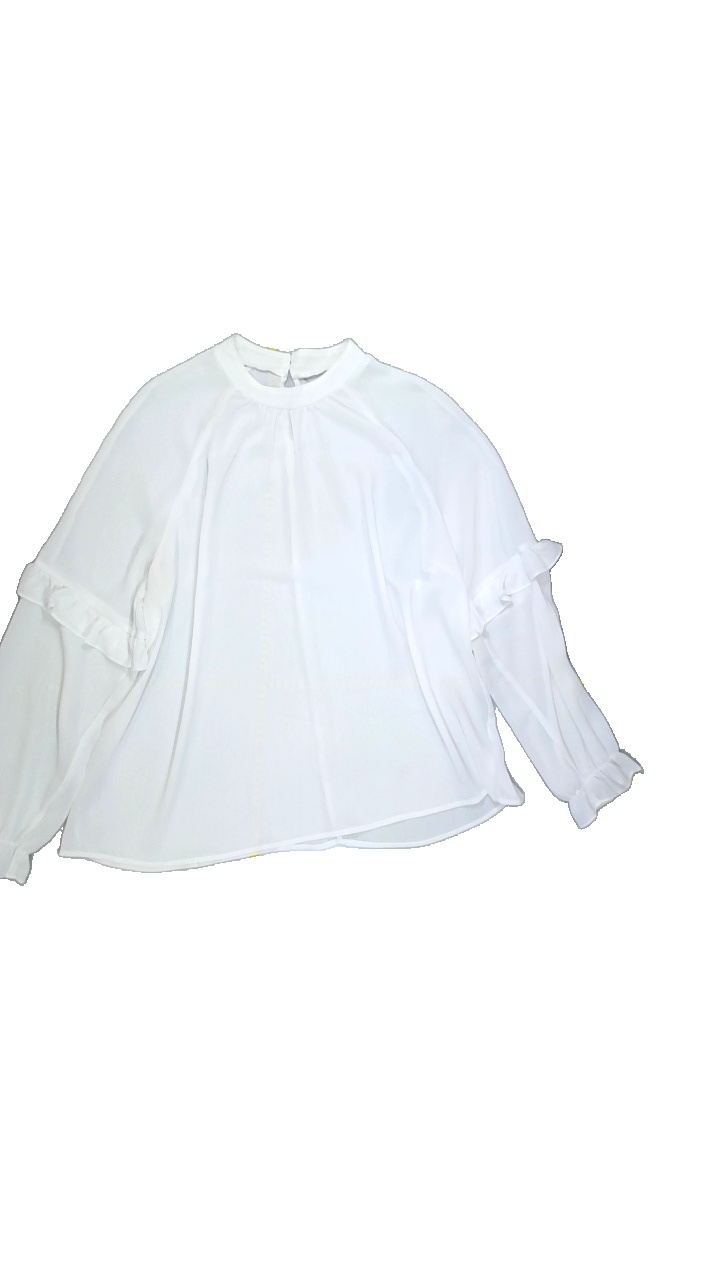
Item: Blouse (Ladies)
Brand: Missing
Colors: White
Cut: Regular, Turtle neck
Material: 100%polyester
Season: Spring
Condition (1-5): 2
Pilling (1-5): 4
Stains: Major
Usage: Export
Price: <50